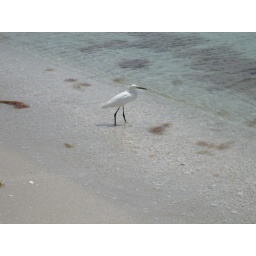
bird in the water 3